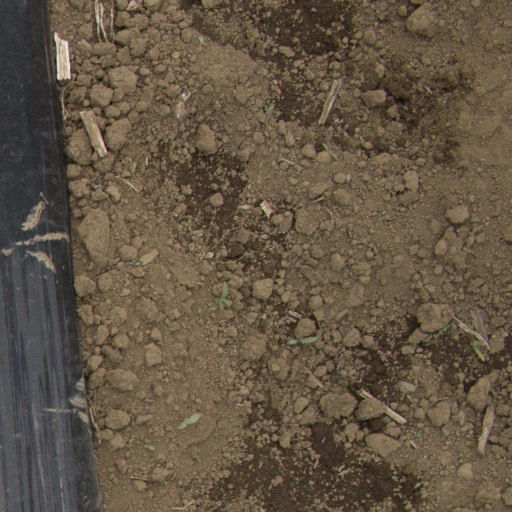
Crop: Jerusalem artichoke